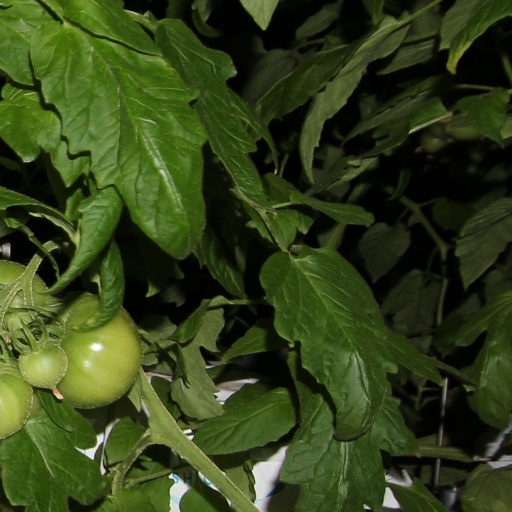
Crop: tomato